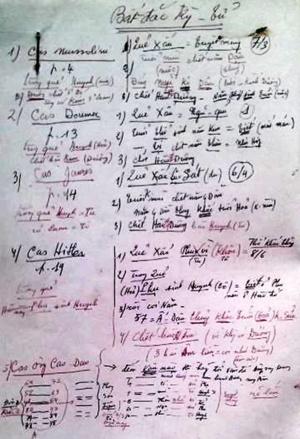
HLCom1
L'horoscope vietnamien est une étude de prédiction du destin d'un individu à travers les astres des douze maisons, qui permet d'en savoir plus sur sa physionomie, son caractère, sa carrière, sa famille, ainsi que l'ensemble des éléments de sa vie. Il est très prisé par la plupart des classes sociales vietnamiennes qui cherchent souvent à connaitre les prédictions sur leurs sorts. Dans le Tử Vi, on peut déterminer les événements favorables ou défavorables en fixant les termes de dix ans, d'un an, d'un mois, d'un jour et d'une heure. Le Hà Lạc du Yi King est un niveau plus élevé du Tử Vi. L'horoscope vietnamien est plus ou moins influencé par les deux horoscopes occidentaux ou chinois.